Randolph McCoy

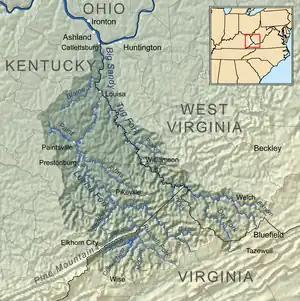
Hatfield–McCoy feud site along the Tug Fork tributary (right) in the Big Sandy River watershed

In 1888, Wall Hatfield and eight others were arrested by a posse led by Frank Phillips and brought to Kentucky to stand trial for the murder of Alifair McCoy, who was killed during the New Year's Massacre.